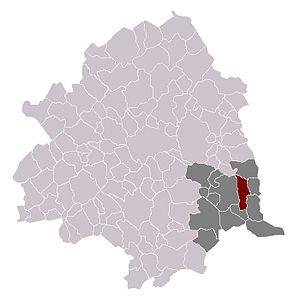
Bourghelles dans son canton et son arrondissement
Bourghelles est une commune française, située dans le département du Nord en région Hauts-de-France. Elle forme avec quatre autres communes une petite agglomération, l'unité urbaine de Cysoing, qui appartient à l'aire urbaine de Lille.